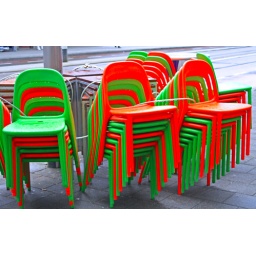
Almost fluorescent plastic chairs, stacked alongside a street in the city of Rotterdam.